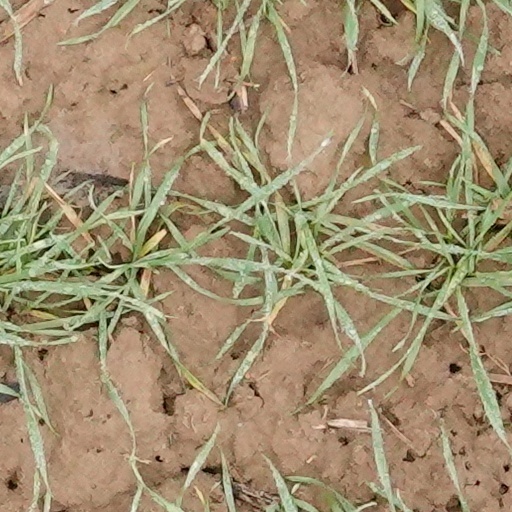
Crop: wheat